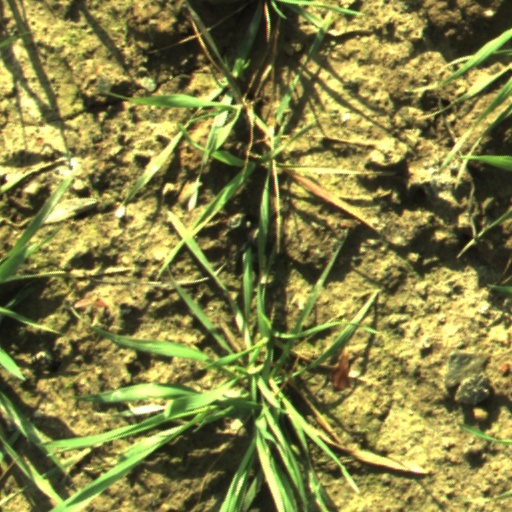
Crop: wheat